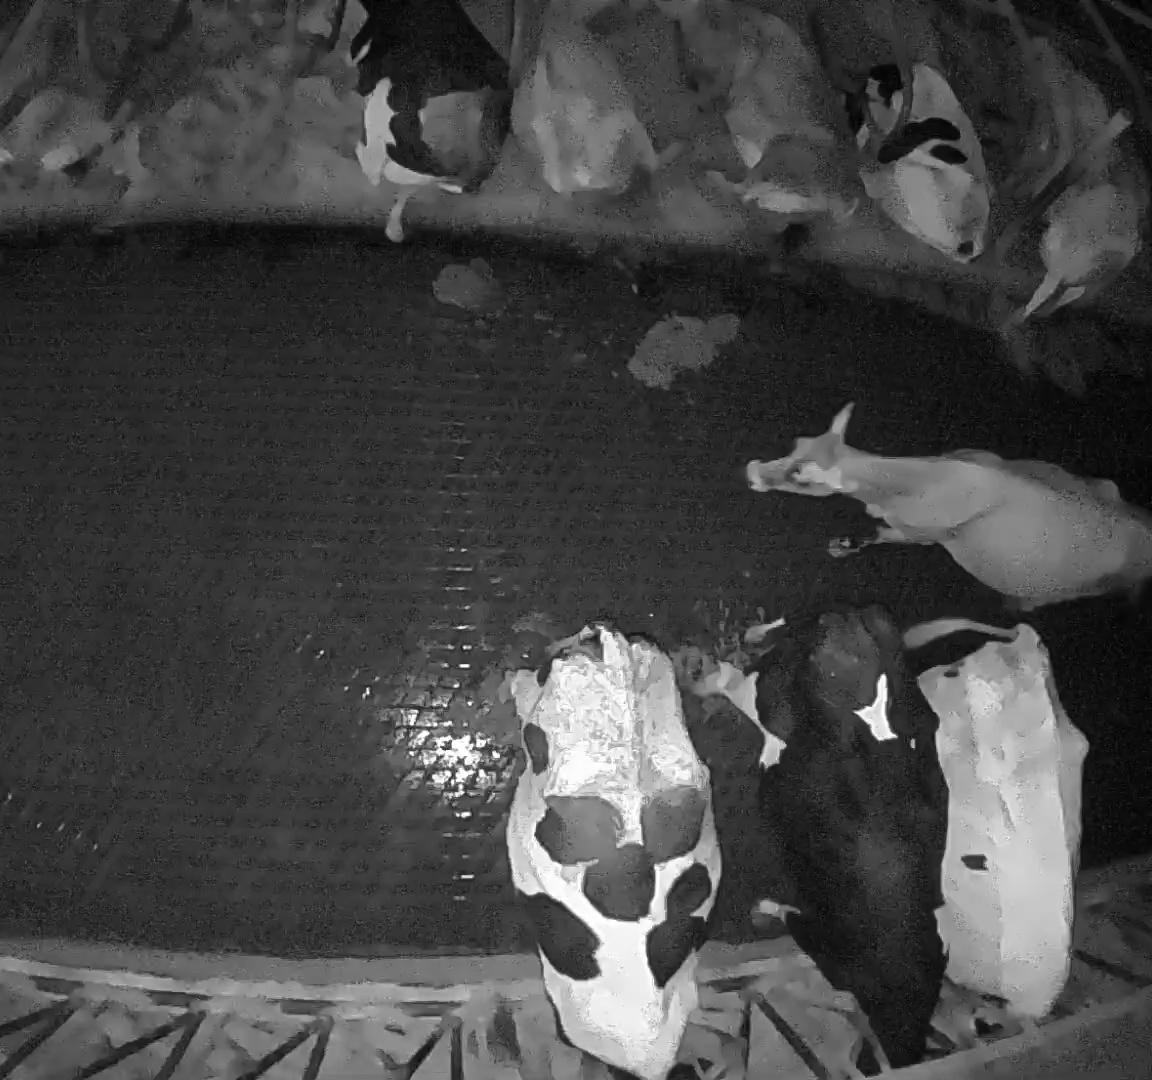
Number of cows: 9